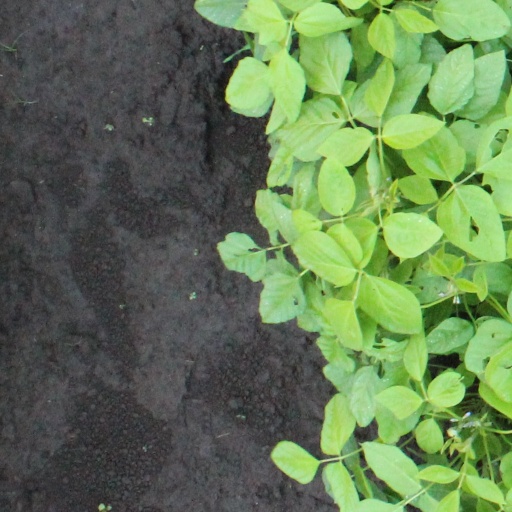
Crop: soybean